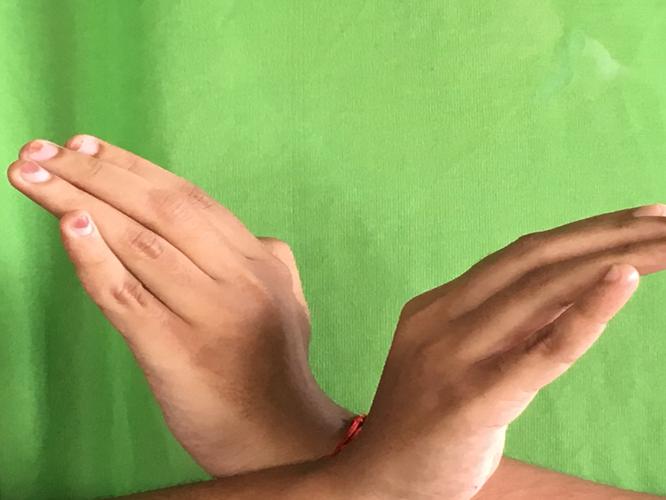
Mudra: Nagabandha
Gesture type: double_hand